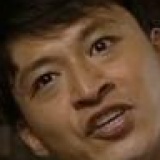
diễn viên Mã Cảnh Đào